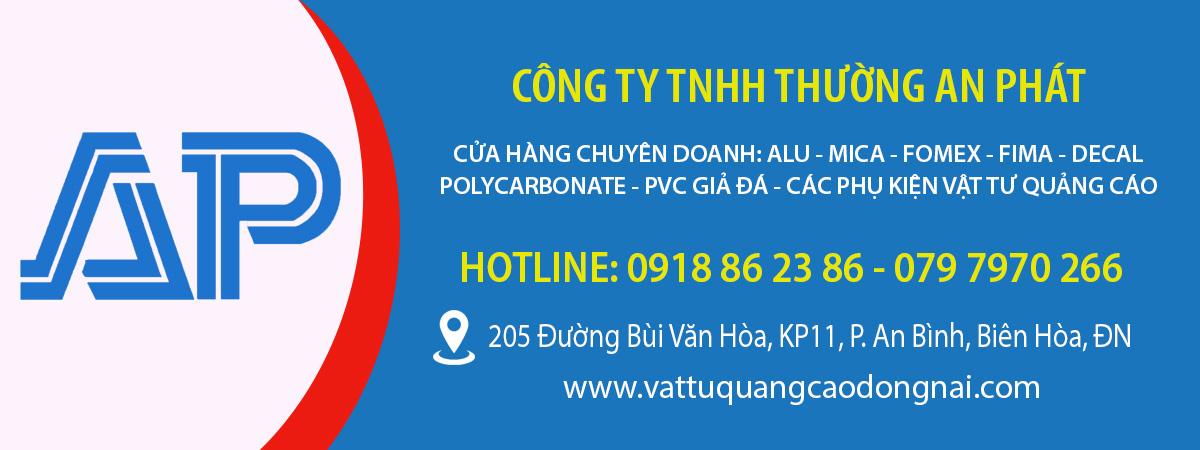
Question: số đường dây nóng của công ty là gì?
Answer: công ty có số điện thoại là 0918862386 hoặc 0797970266